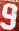
Number: 9